Jordan

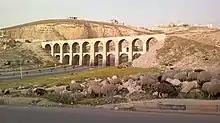
Ottoman Ten Arches Bridge built south of Amman in 1904, as part of the Hejaz railway, which stretched across the length of Transjordan and linked Damascus with Medina.

Under the Umayyad Caliphate, several desert castles were constructed in Transjordan, including Qasr Al-Mshatta and Qasr Al-Hallabat. The Abbasid Caliphate's campaign to take over the Umayyad's began in a village in Transjordan known as Humayma. The powerful 749 earthquake is thought to have contributed to the Umayyads' defeat by the Abbasids, who moved the caliphate's capital from Damascus to Baghdad. During Abbasid rule (750–969), several Arab tribes moved northwards and settled in the Levant. As had happened during the Roman era, growth of maritime trade diminished Transjordan's central position, and the area became increasingly impoverished. After the decline of the Abbasids, Transjordan was ruled by the Fatimid Caliphate (969–1070), then by the Crusader Kingdom of Jerusalem (1115–1187).